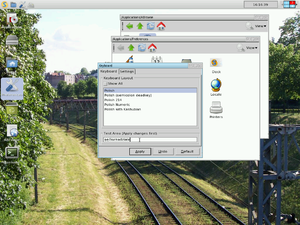
Syllable est un système d'exploitation libre, multitâches et multisessions, pour architecture x86 et compatibles, fondé à l'origine sur AtheOS. Il est presque conforme à la norme POSIX et dispose d'un système de fichiers journalisé 64 bits, AFS, comparable à celui de HaïkuOS, sur lequel il est basé. Son interface graphique est très dépouillée et se veut simple à utiliser. L'arborescence des répertoires est similaire à celle de HaïkuOS. L'offre logicielle est encore réduite comparée à d'autres systèmes libres, mais plusieurs programmes GNU ont été adaptés. Syllable dispose notamment d'un terminal utilisant bash, d'un navigateur web, d'un client de messagerie, d'un éditeur de fichiers texte. Syllable possède de nombreux points communs avec BeOS et AmigaOS, notamment un environnement de bureau orienté-objet, une API orientée C++ ou le support du multiprocesseur.